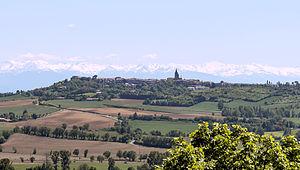
Saint-Félix-Lauragais, est une commune française située dans le département de la Haute-Garonne en région Occitanie, au cœur du Pays de Cocagne.